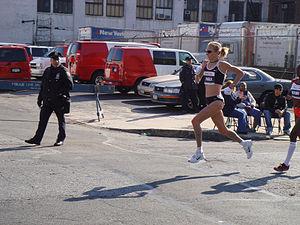
Paula Radcliffe, née le 17 décembre 1973 à Northwich, Cheshire, est une athlète britannique de longue distance. En 2003, elle est la détentrice du record du monde féminin du marathon avec un temps de 2 h 15 min 25 s obtenu lors du Marathon de Londres, avant d'être battue par Brigid Kosgei au marathon de Chicago en 2019.